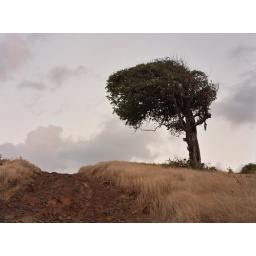
road from the beach up to the grassy knoll in anse lavoutte.